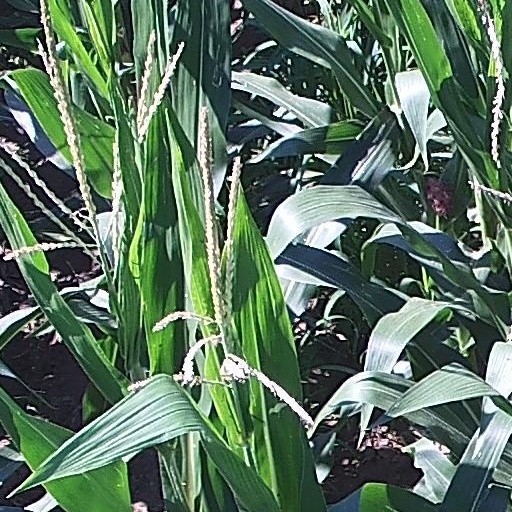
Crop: maize; corn